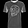
Label: T - shirt / top